Dino Rešidbegović

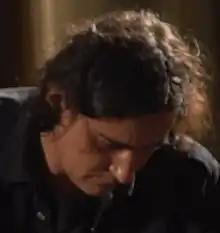

Dino Rešidbegović (born 14 December 1975 in Sarajevo) is a Bosnian contemporary classical music and electronic/electroacoustic music composer.